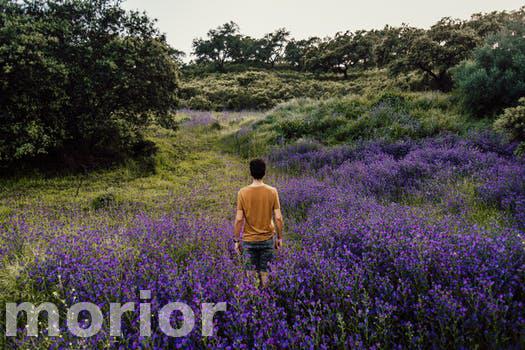
Label: Watermark